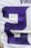
Number: 2